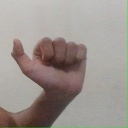
अक्षर: त